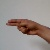
The image shows a hand gesture representing the letter 'H' in Indian Sign Language.